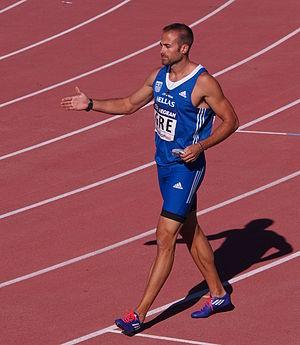
Likoúrgos-Stéfanos Tsákonas est un athlète grec, spécialiste du 200 m.